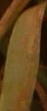
Label: Wheat___Brown_Rust